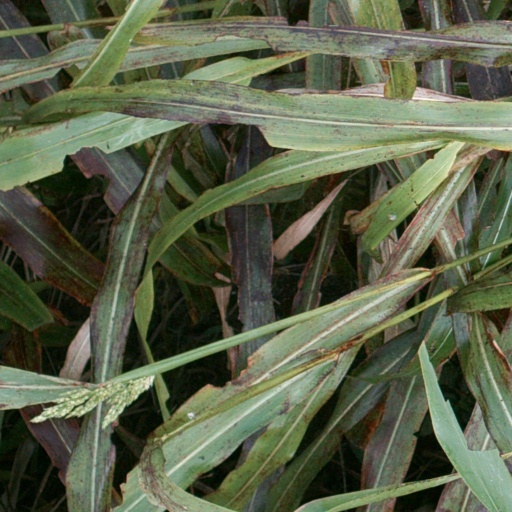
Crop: sorghum